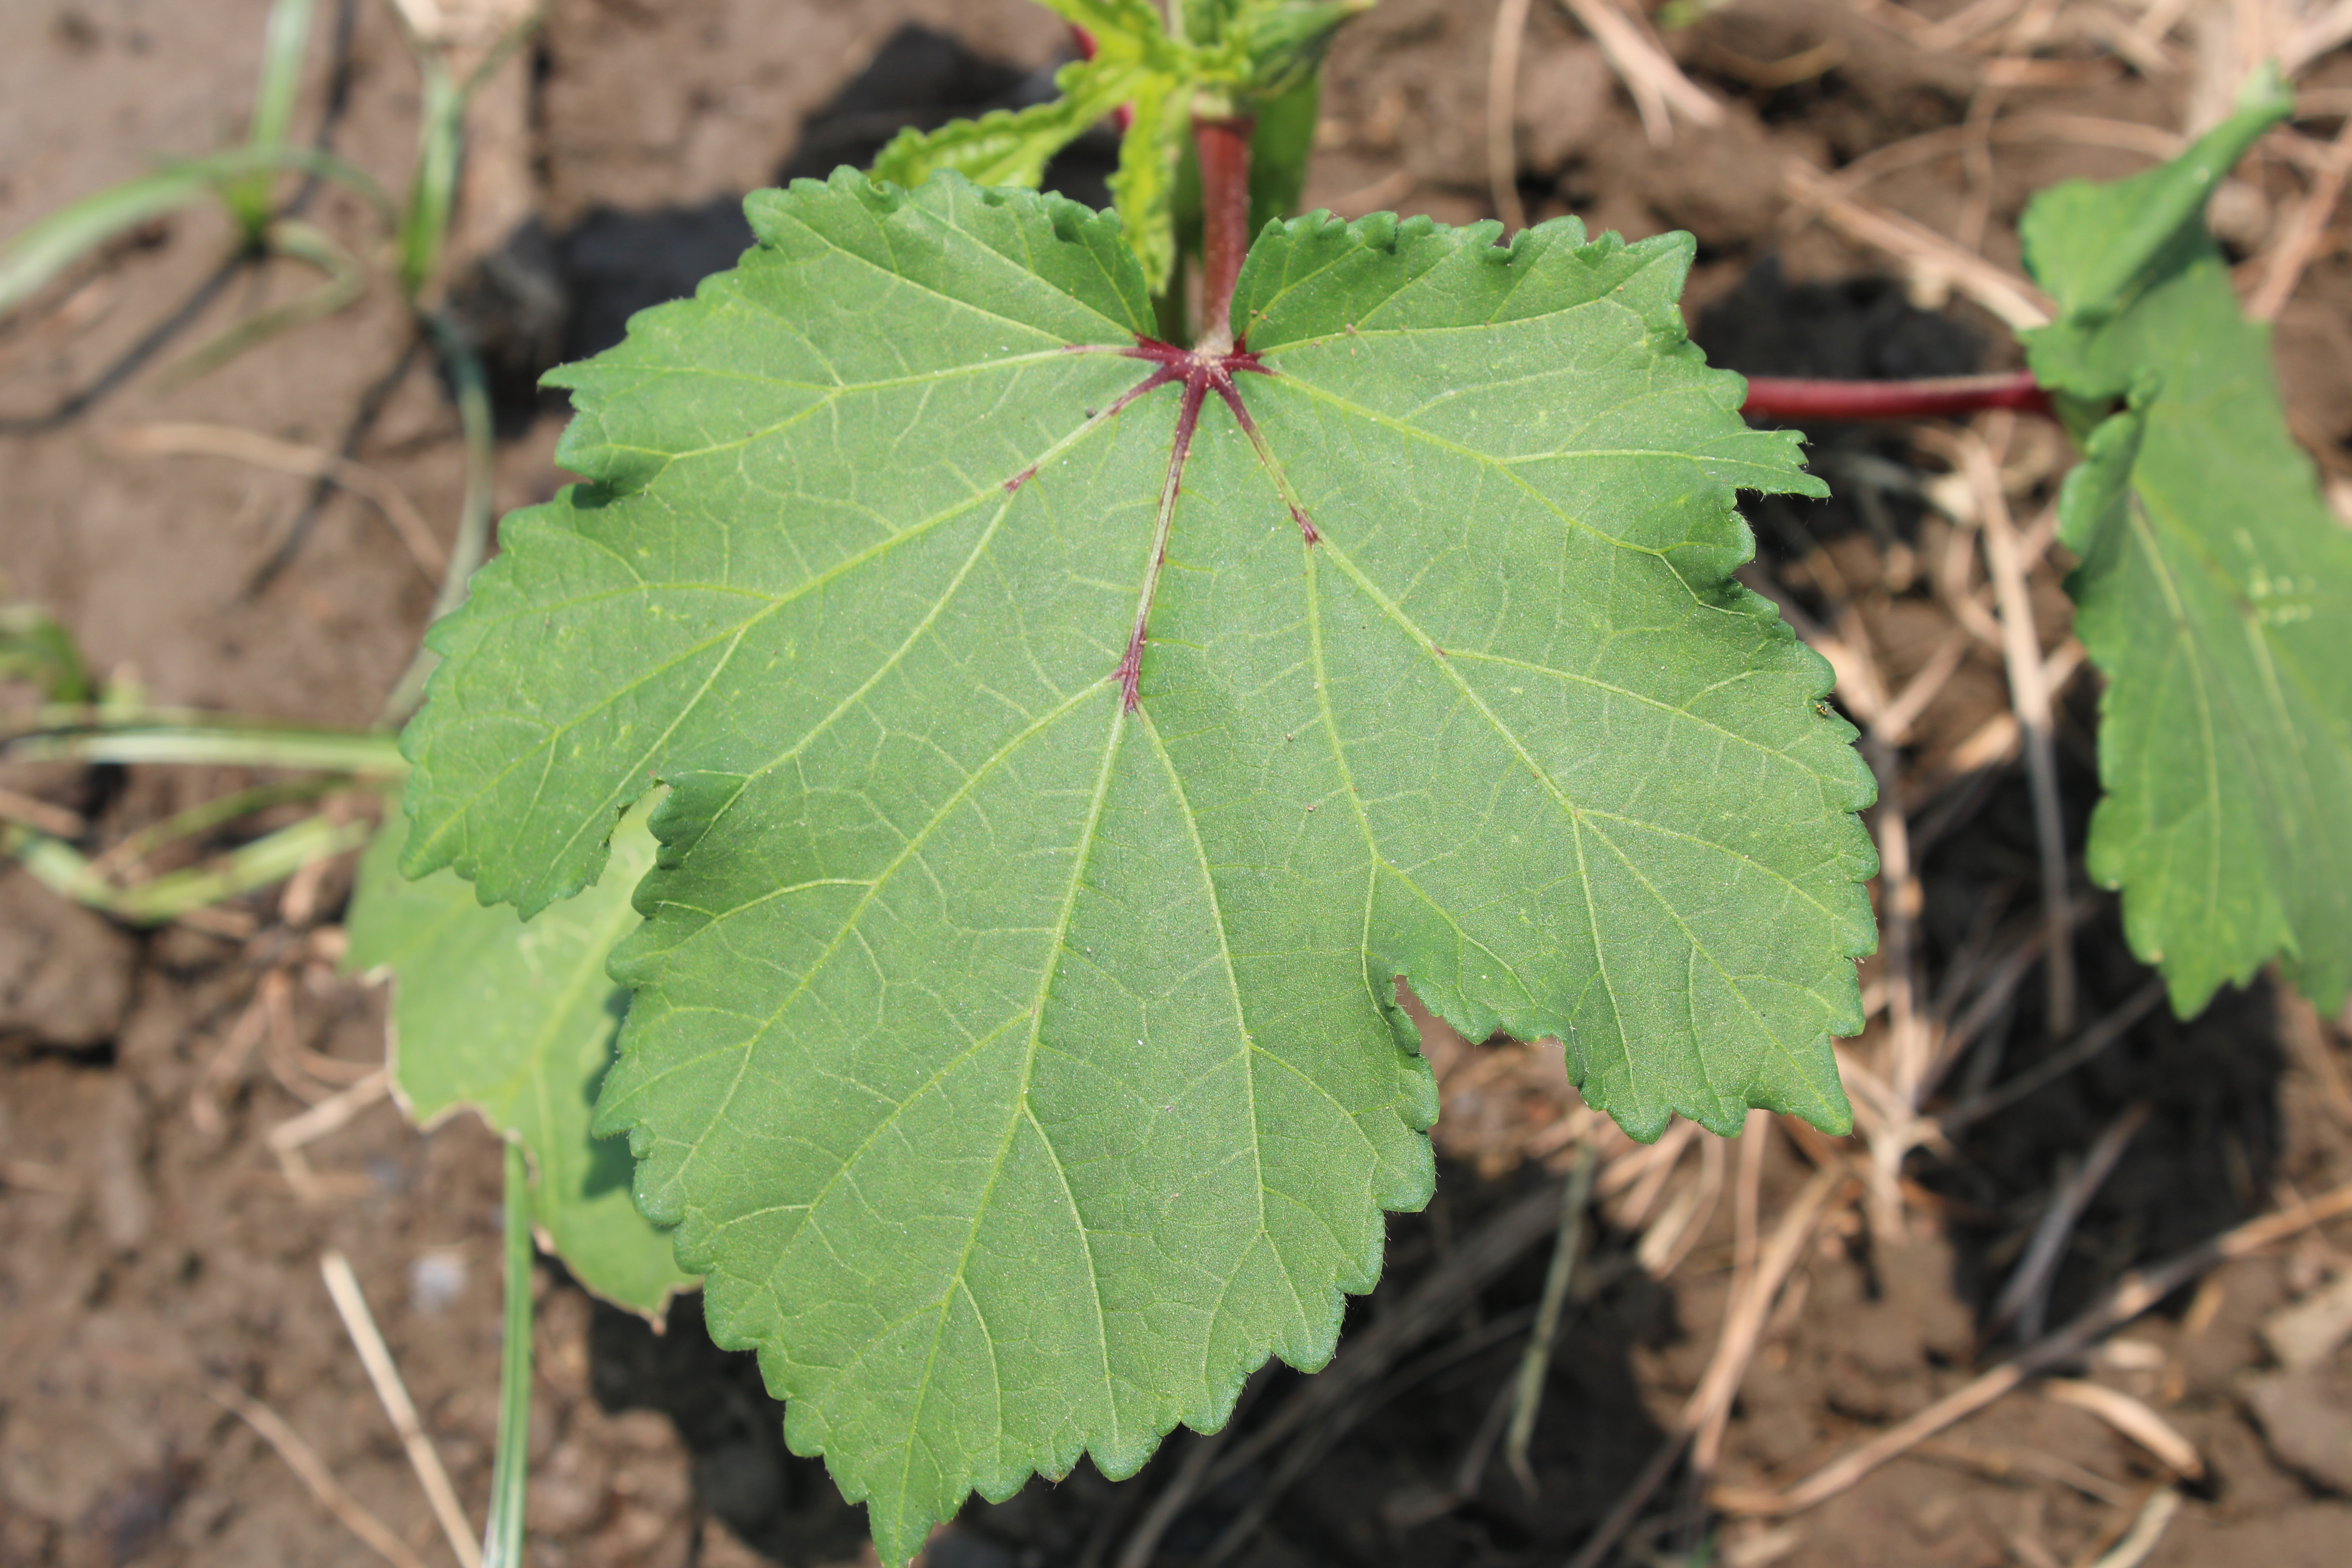
Label: Healthy